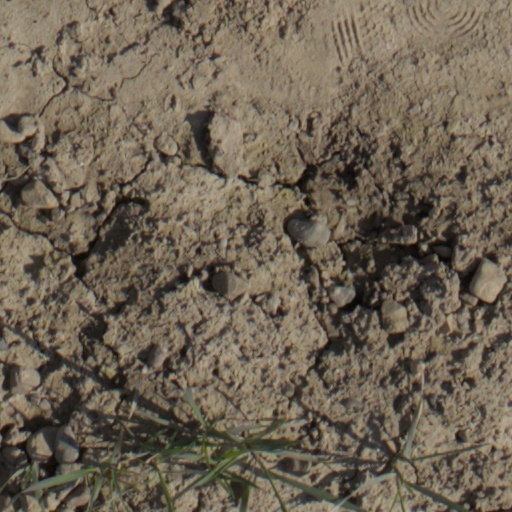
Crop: wheat